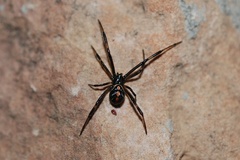
Species: Lactrodectus_hesperus